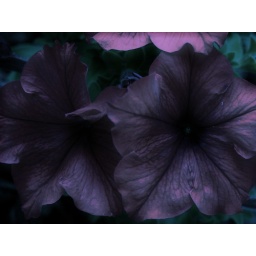
Flowers in my flower bed that I have adjusted